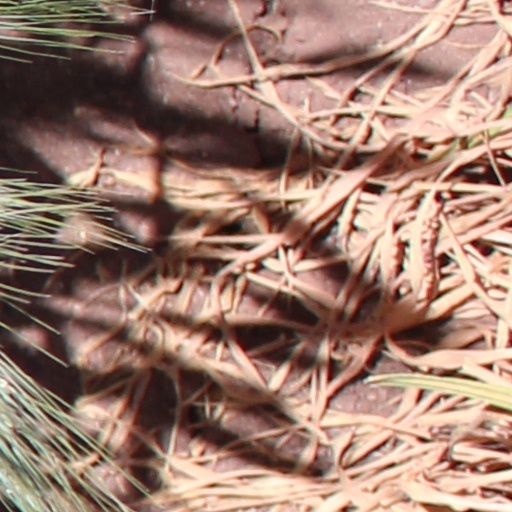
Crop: wheat